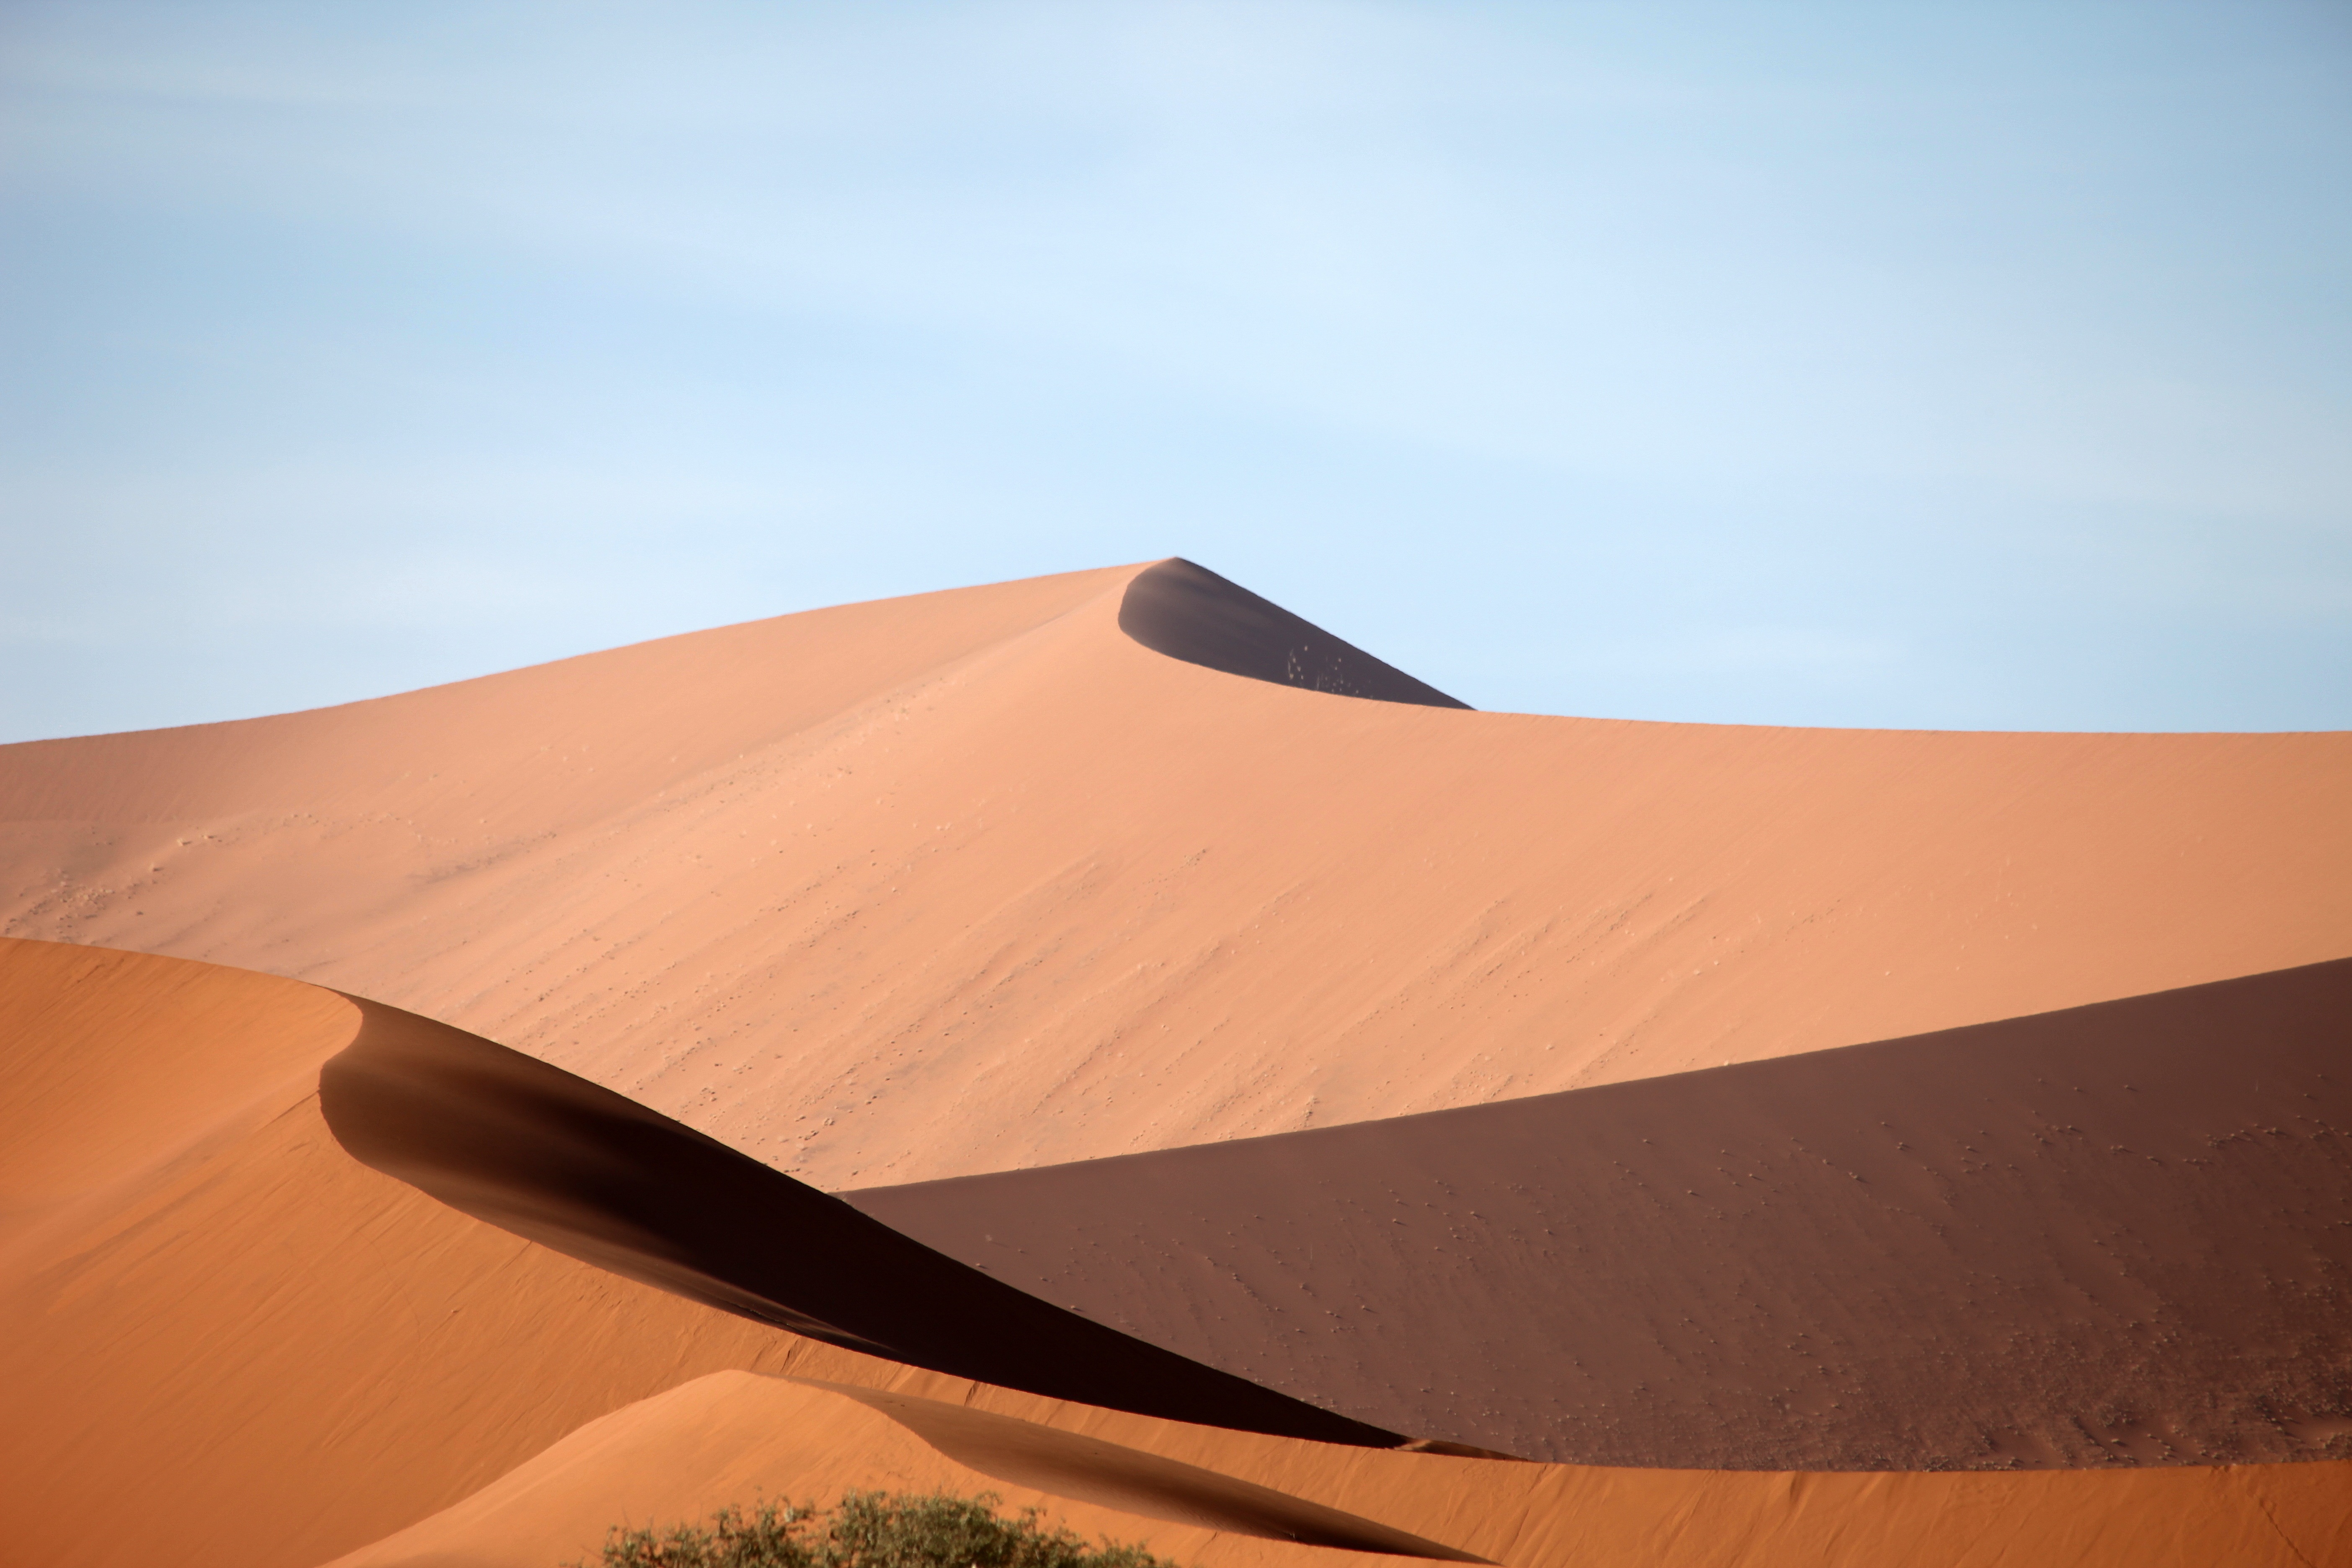
landscape, sand, desert, dune, africa, dust, material, habitat, ecosystem, sahara, drought, landform, erg, namibia, natural environment, geographical feature, aeolian landform